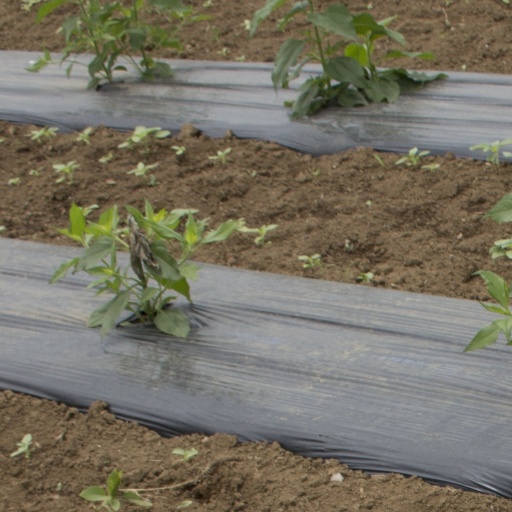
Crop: Jerusalem artichoke